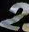
Number: 2